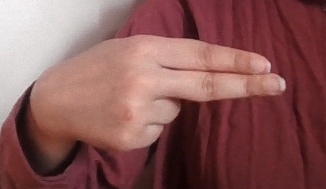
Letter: ain